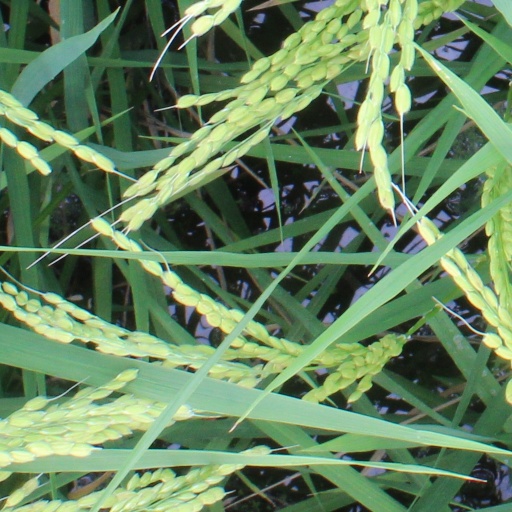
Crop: rice